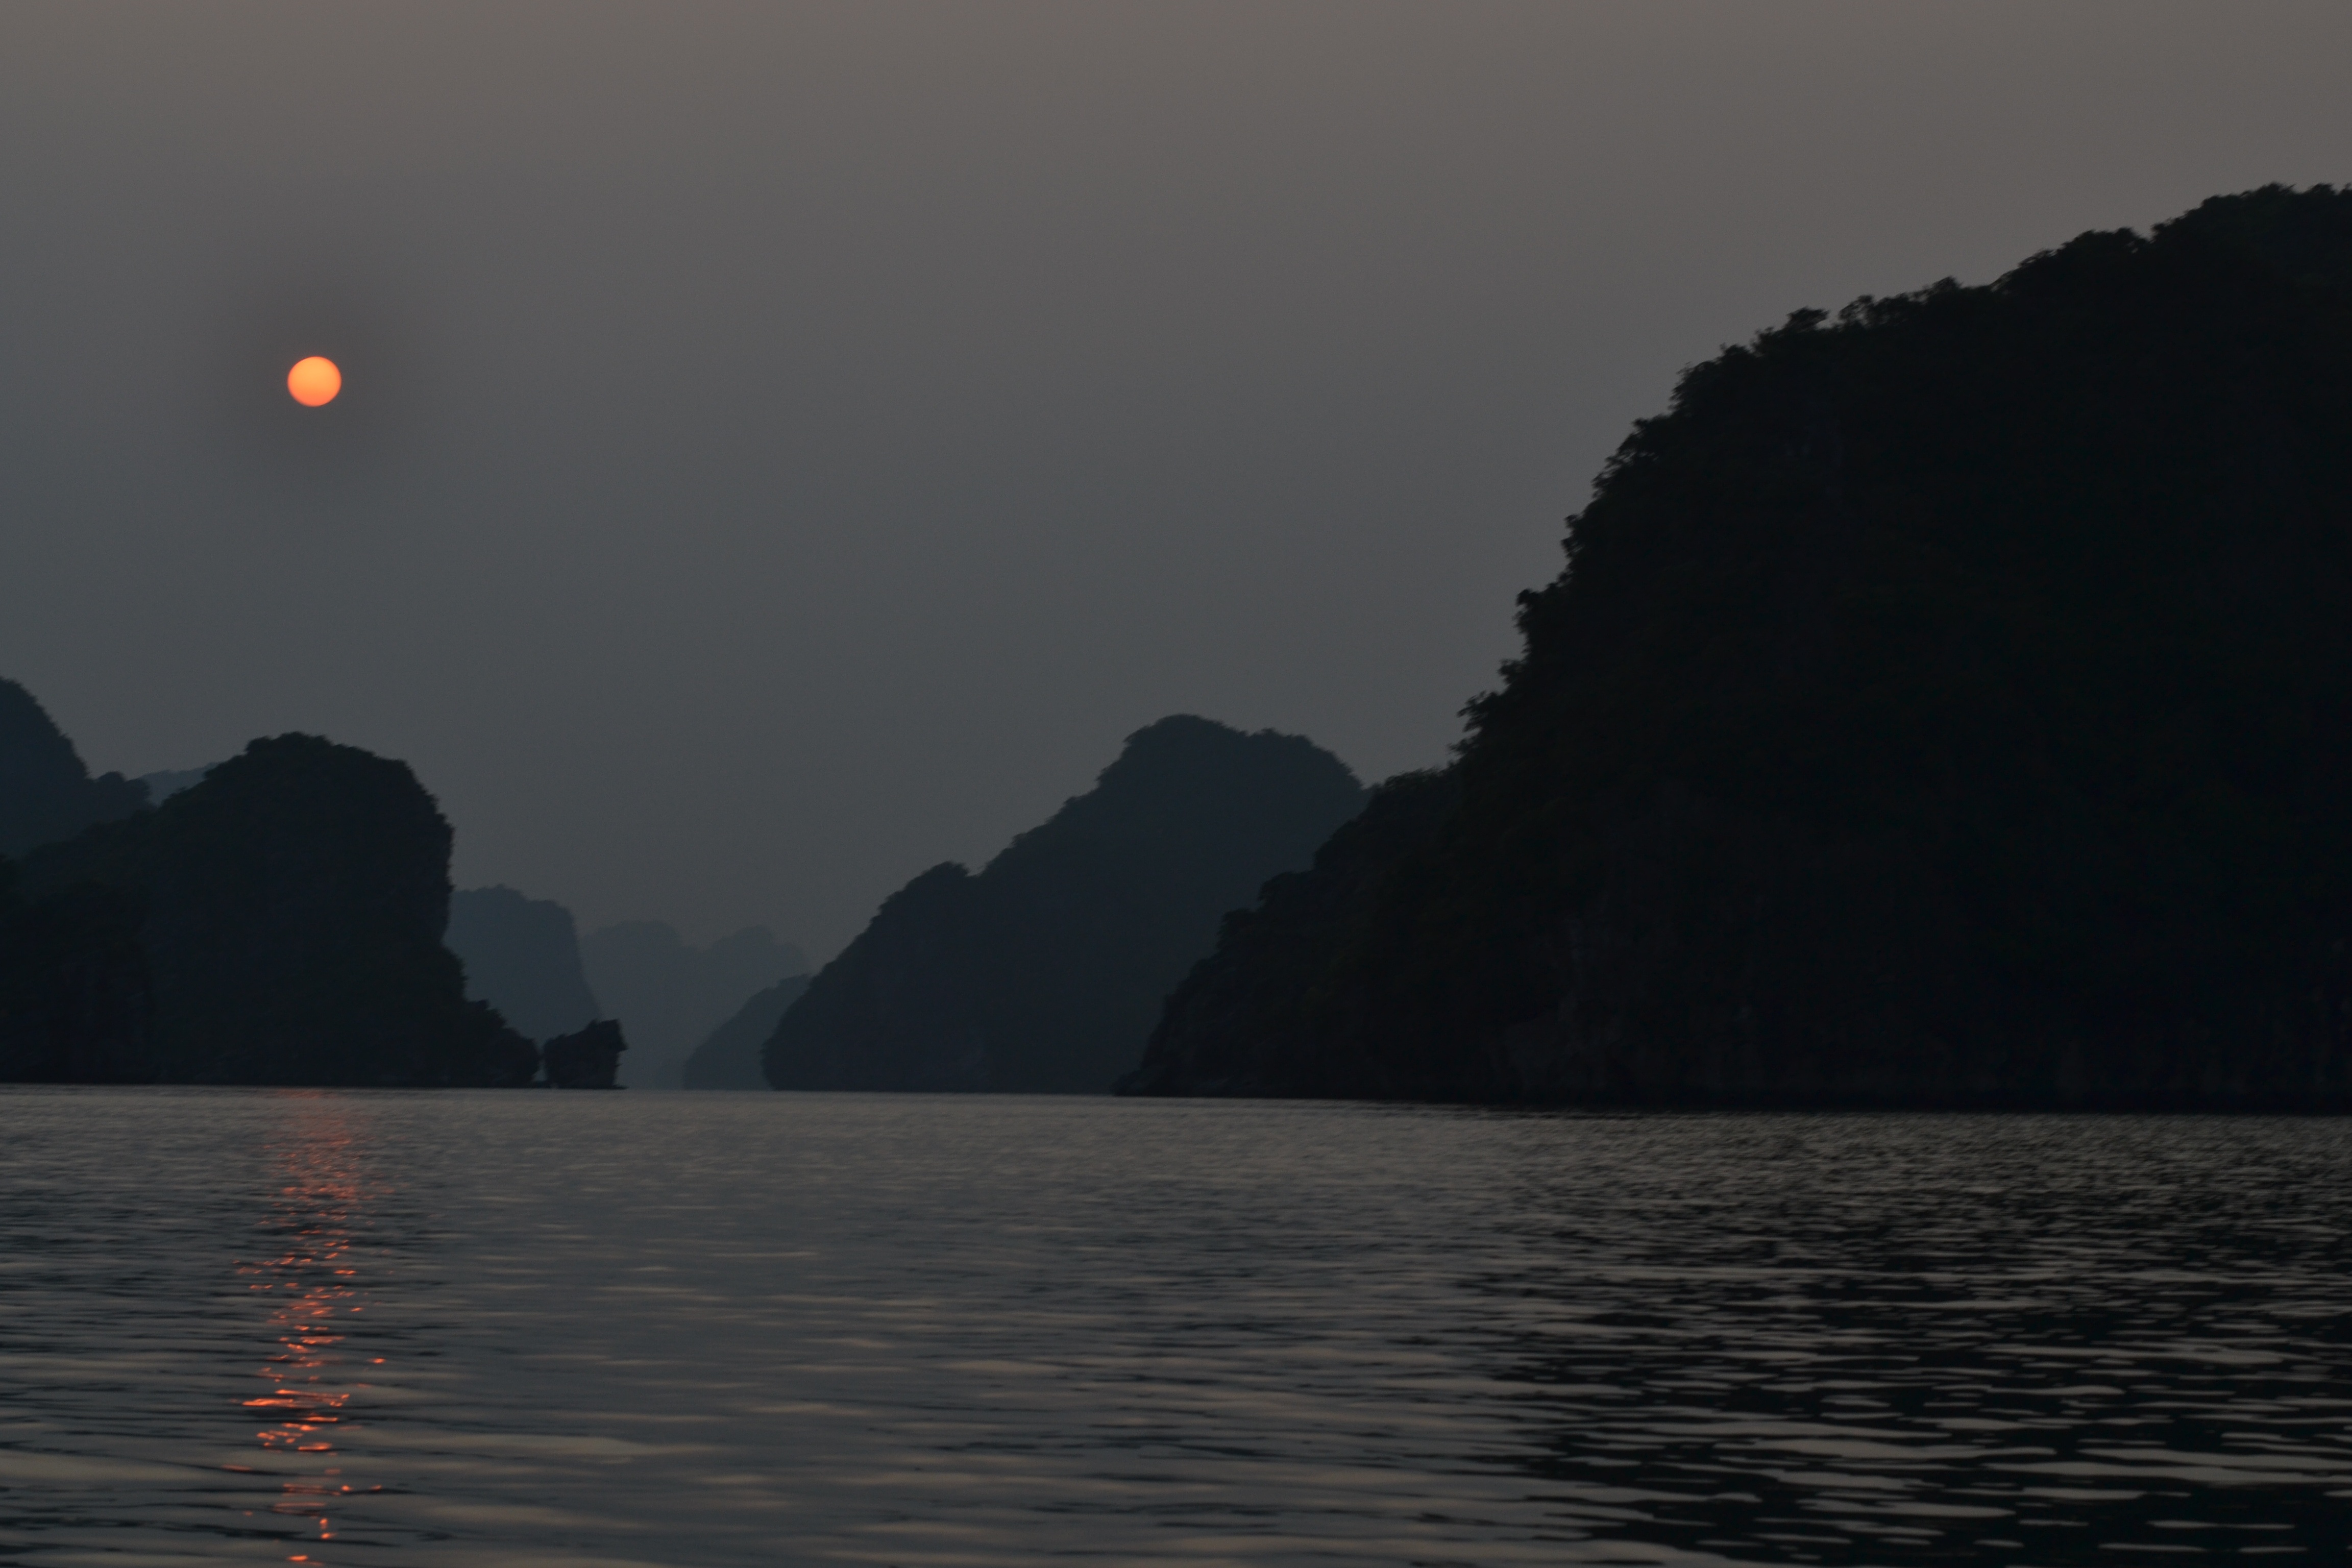
atmospheric phenomenon, sea, coast, horizon, loch, bay, cloud, ocean, morning, lake, dusk, dawn, fjord, evening, sunset, vehicle, mountain, reflection